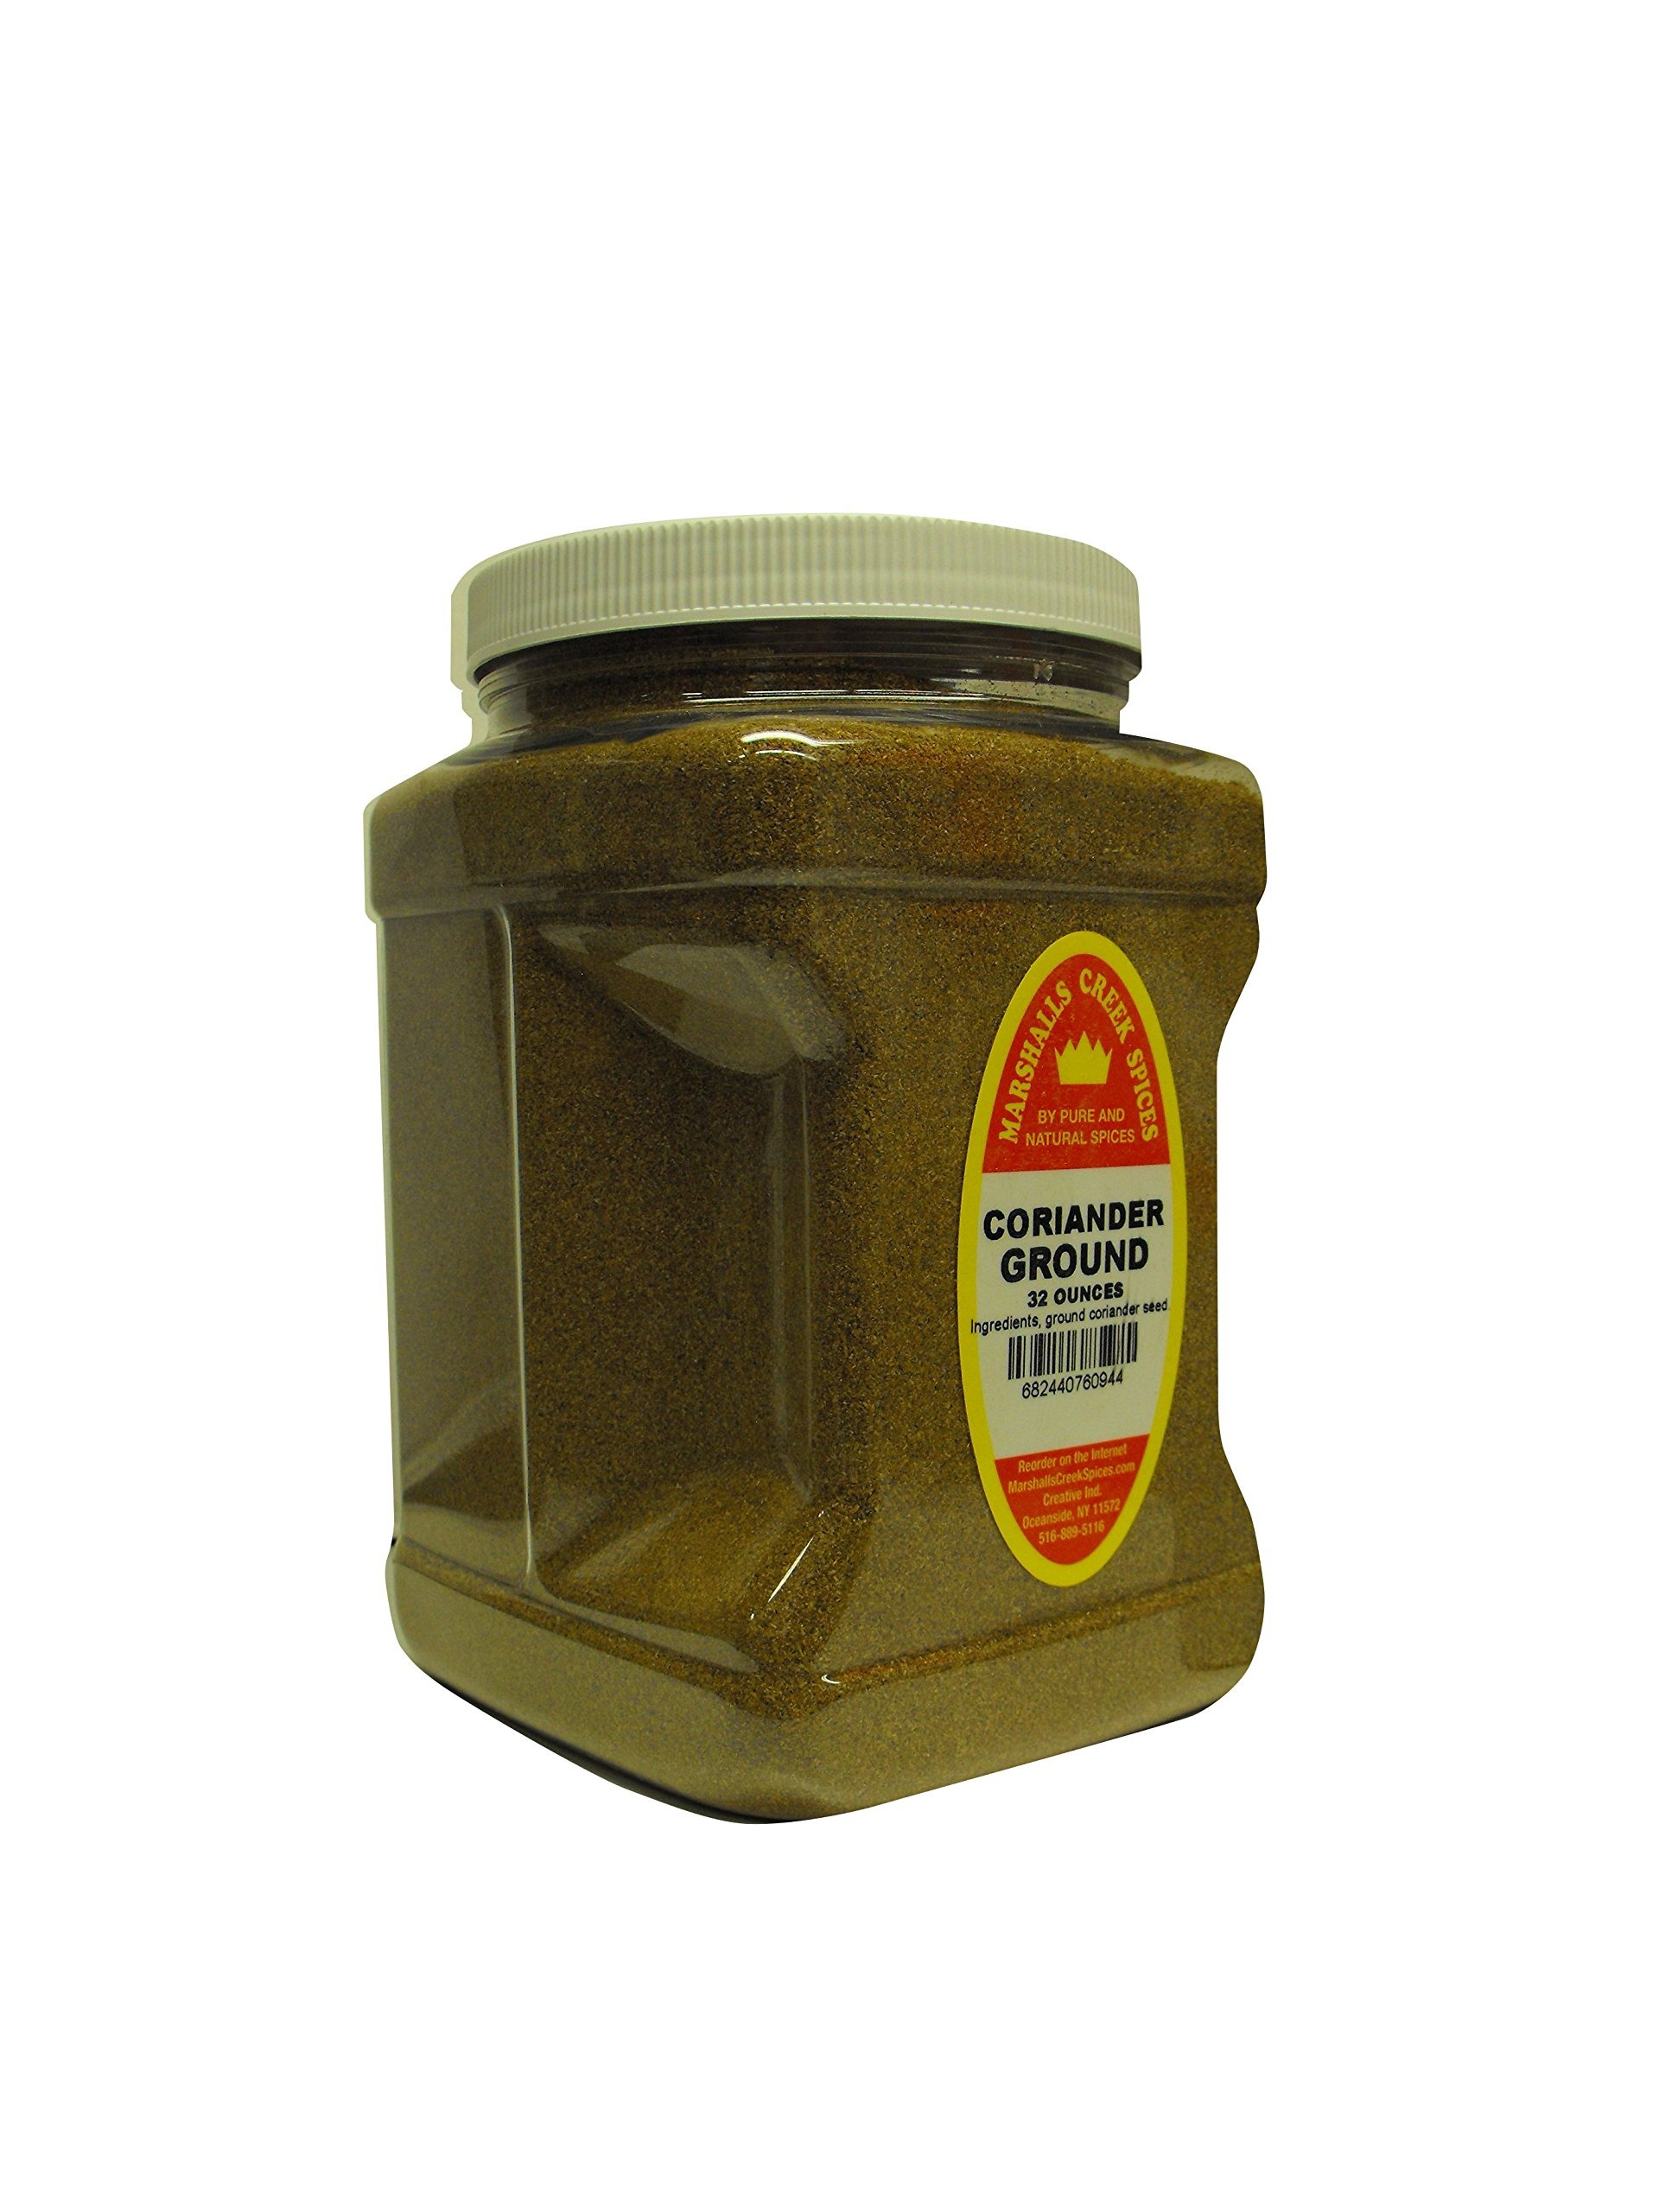
Item Name: Family Size Marshalls Creek Spices Coriander Ground Seasoning, 24 Ounce …
Bullet Point 1: Marshalls Creek Spices buys in small quantities and packs weekly providing the freshest spices possible. Fresher spices means more flavor and a longer shelf life.
Bullet Point 2: No Fillers - No MSG
Bullet Point 3: All Natural & Kosher
Bullet Point 4: Our Store On Amazon. Copy & Paste https://www.amazon.com/stores/page/78253499-C1B3-4400-8F47-54B4E41C13D1
Bullet Point 5: Flat Rate Shipping Per Order. No Limit
Product Description: Ingredients, ground coriander seed
Value: 24.0
Unit: Ounce

Price: 30.99